Creditors (play)

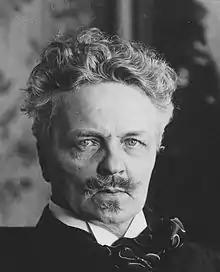
August Strindberg

Creditors is a naturalistic tragicomedy by the Swedish playwright August Strindberg. It was written in Swedish during August and September 1888 in Denmark. It was first published in Danish in February 1889 and appeared in Swedish in 1890. It premiered at the Dagmar Theatre in Copenhagen in March 1889. It is seen as one of Strindberg's most powerful plays. Strindberg himself, writing in 1892, described it as his "most mature work."